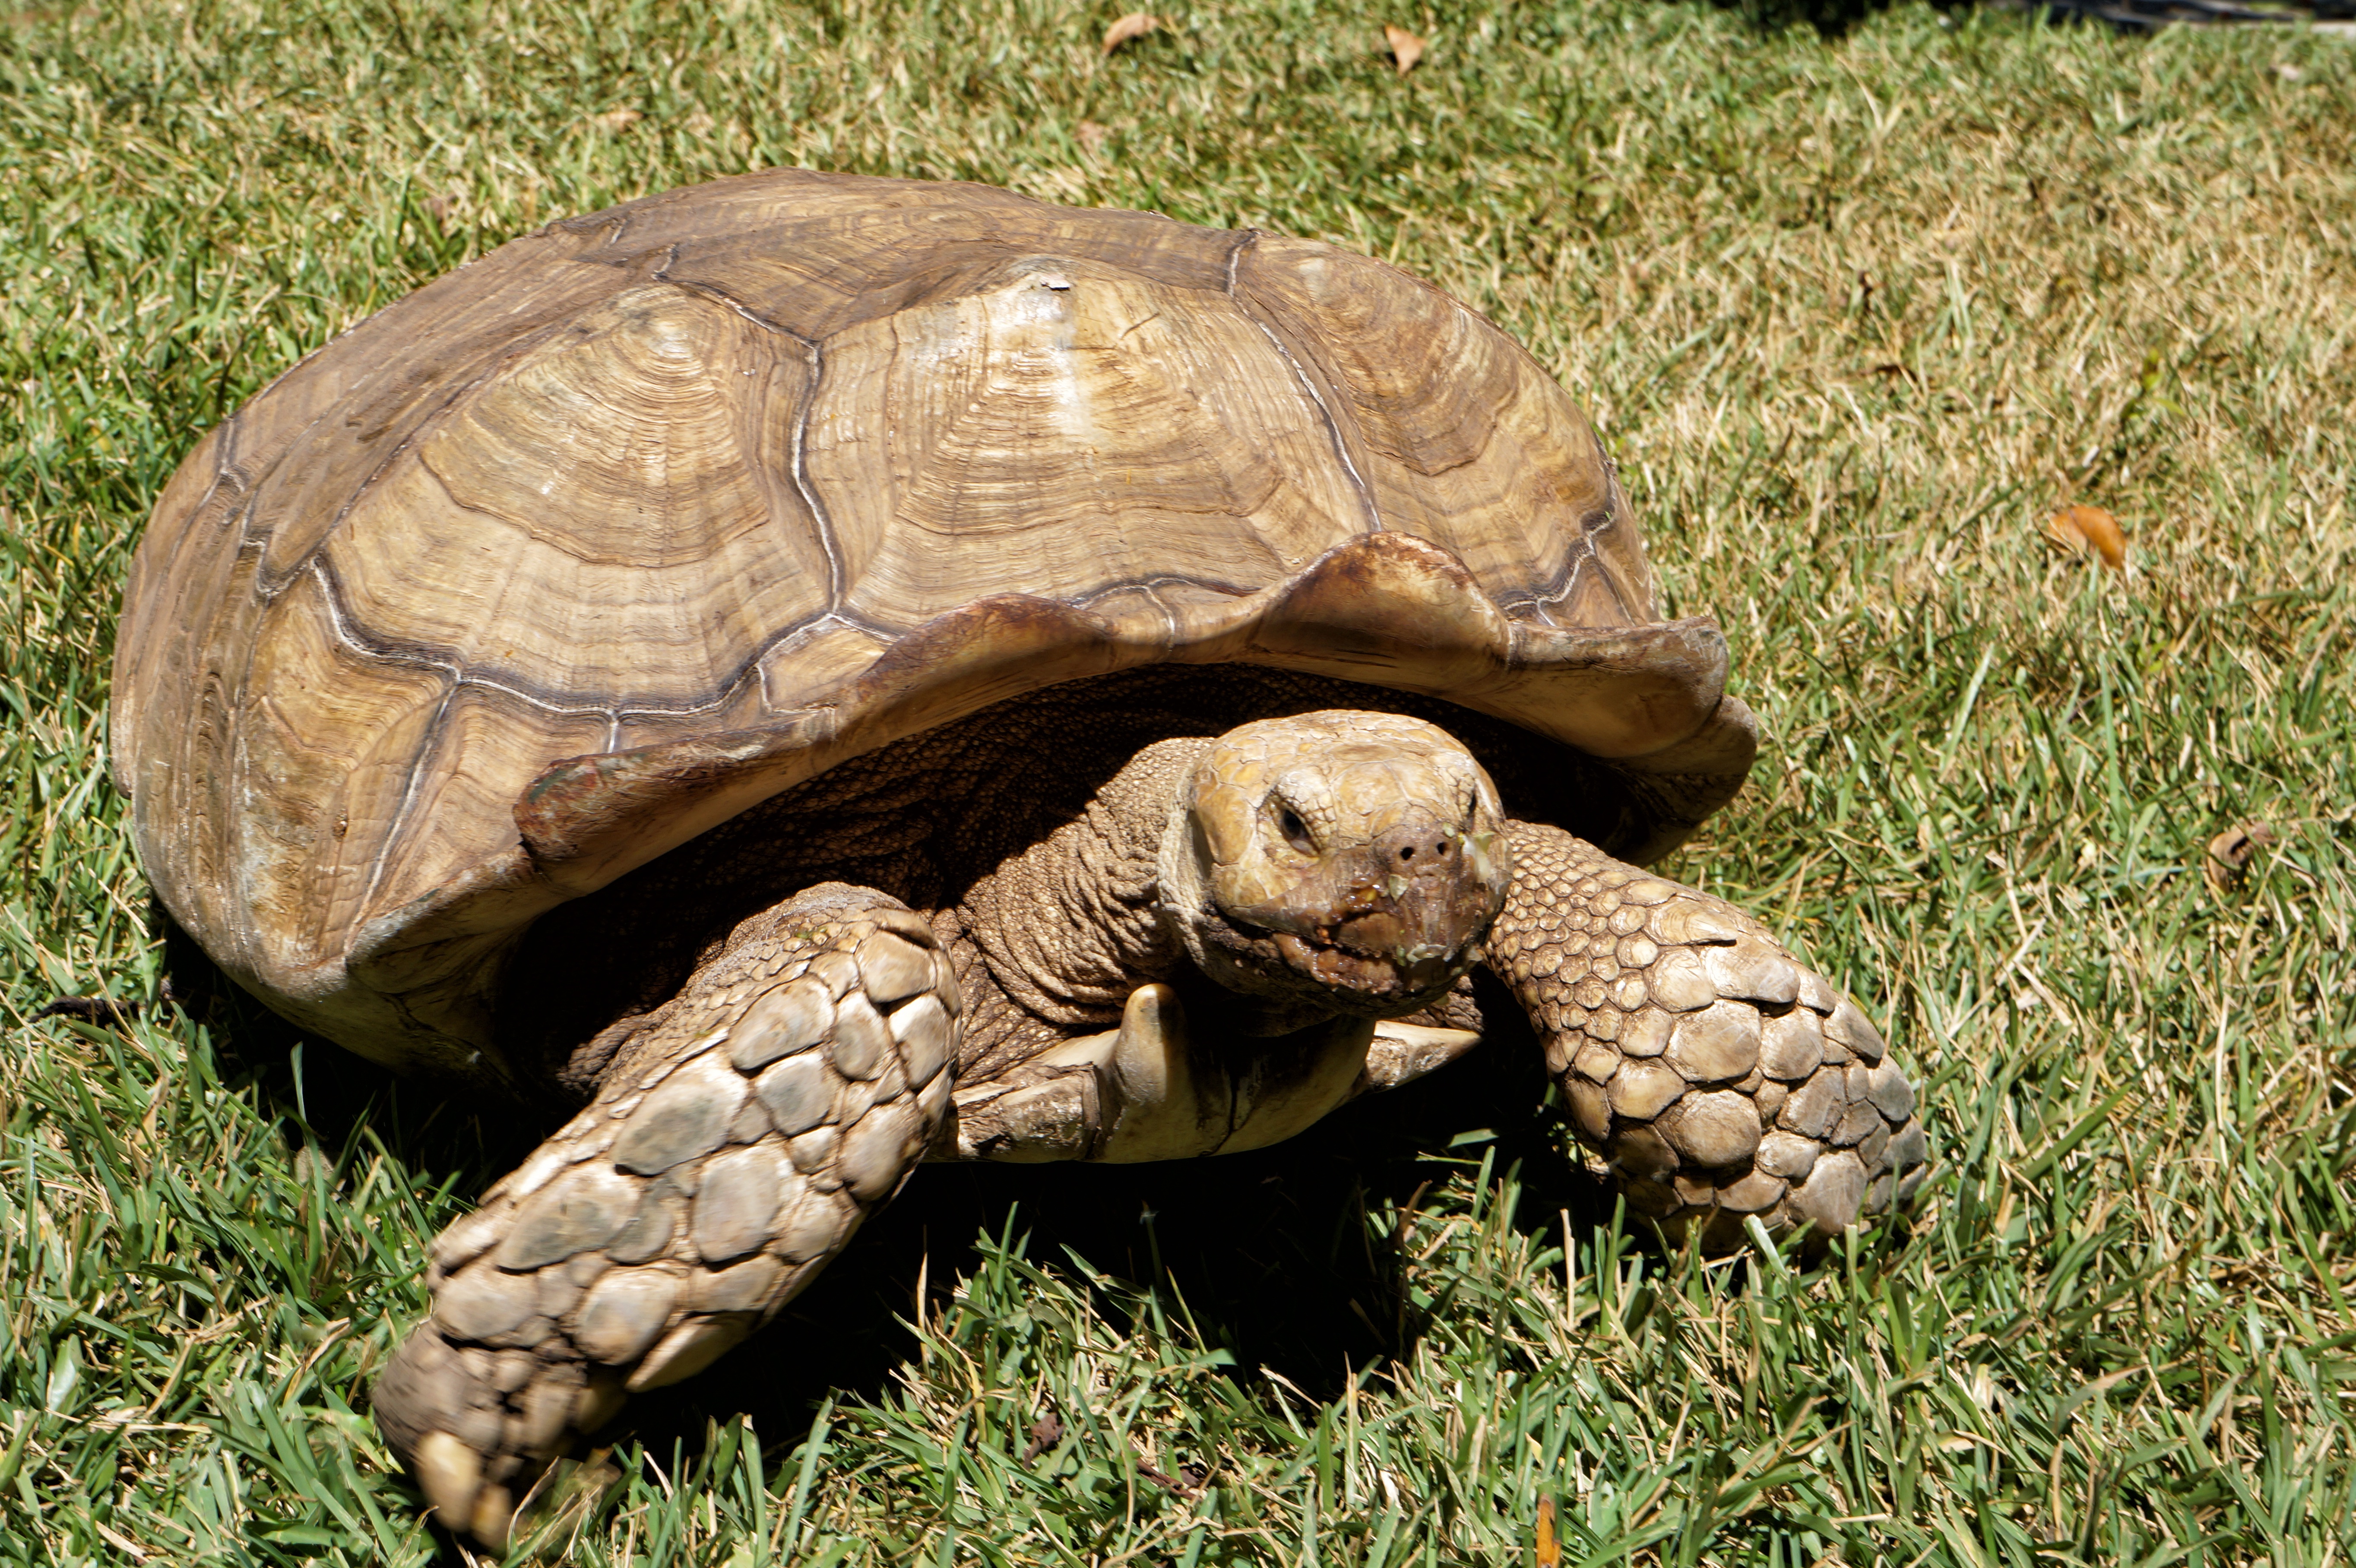
nature, wildlife, zoo, turtle, reptile, fauna, shell, wild life, animals, tortoise, vertebrate, turtles, box turtle, galapagos, el salvador, common snapping turtle, emydidae, african turtle